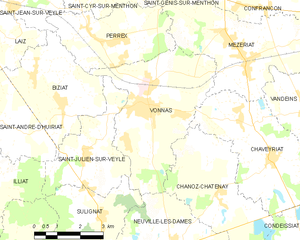
Carte des communes françaises: Vonnas